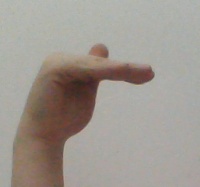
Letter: khaa